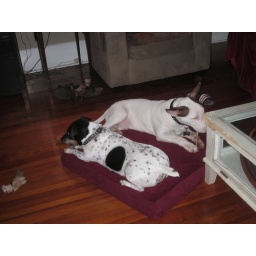
carlos and steve on bed chewing bully sticks (coffee table previously chewed by carlos)